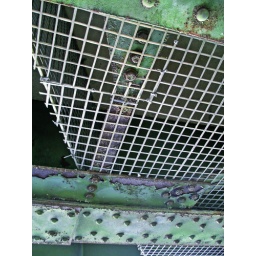
under the train bridge